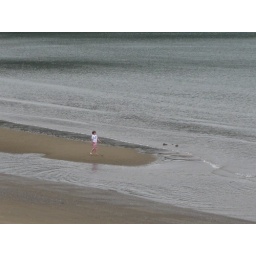
As the tide came in, this became a sand bar and was gone within one minute.